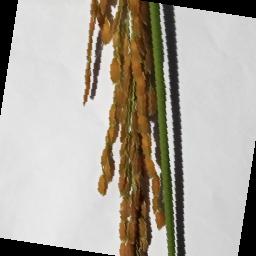
Label: Rice___Neck_Blast